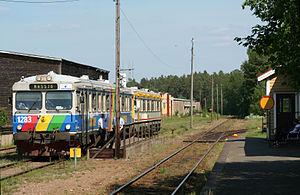
Hjältevad est une localité de Suède située dans la commune d'Eksjö du comté de Jönköping. Elle couvre une superficie de 1,03 km². En 2010, elle compte 335 habitants.